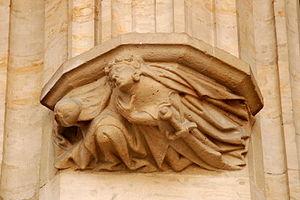
Belgique - Bruxelles - Grand-Place - Maison du Maure
La « Maison du Maure » est une ancienne maison médiévale qui fut démolie en 1444 pour faire place à l'aile droite de l'hôtel de ville de Bruxelles en Belgique.